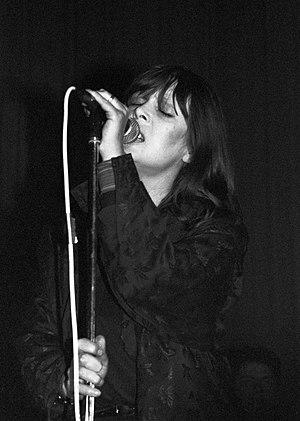
Christa Päffgen, dite Nico, née le 16 octobre 1938 à Cologne et morte le 18 juillet 1988 à Ibiza, est une chanteuse, compositrice, actrice et mannequin allemande.